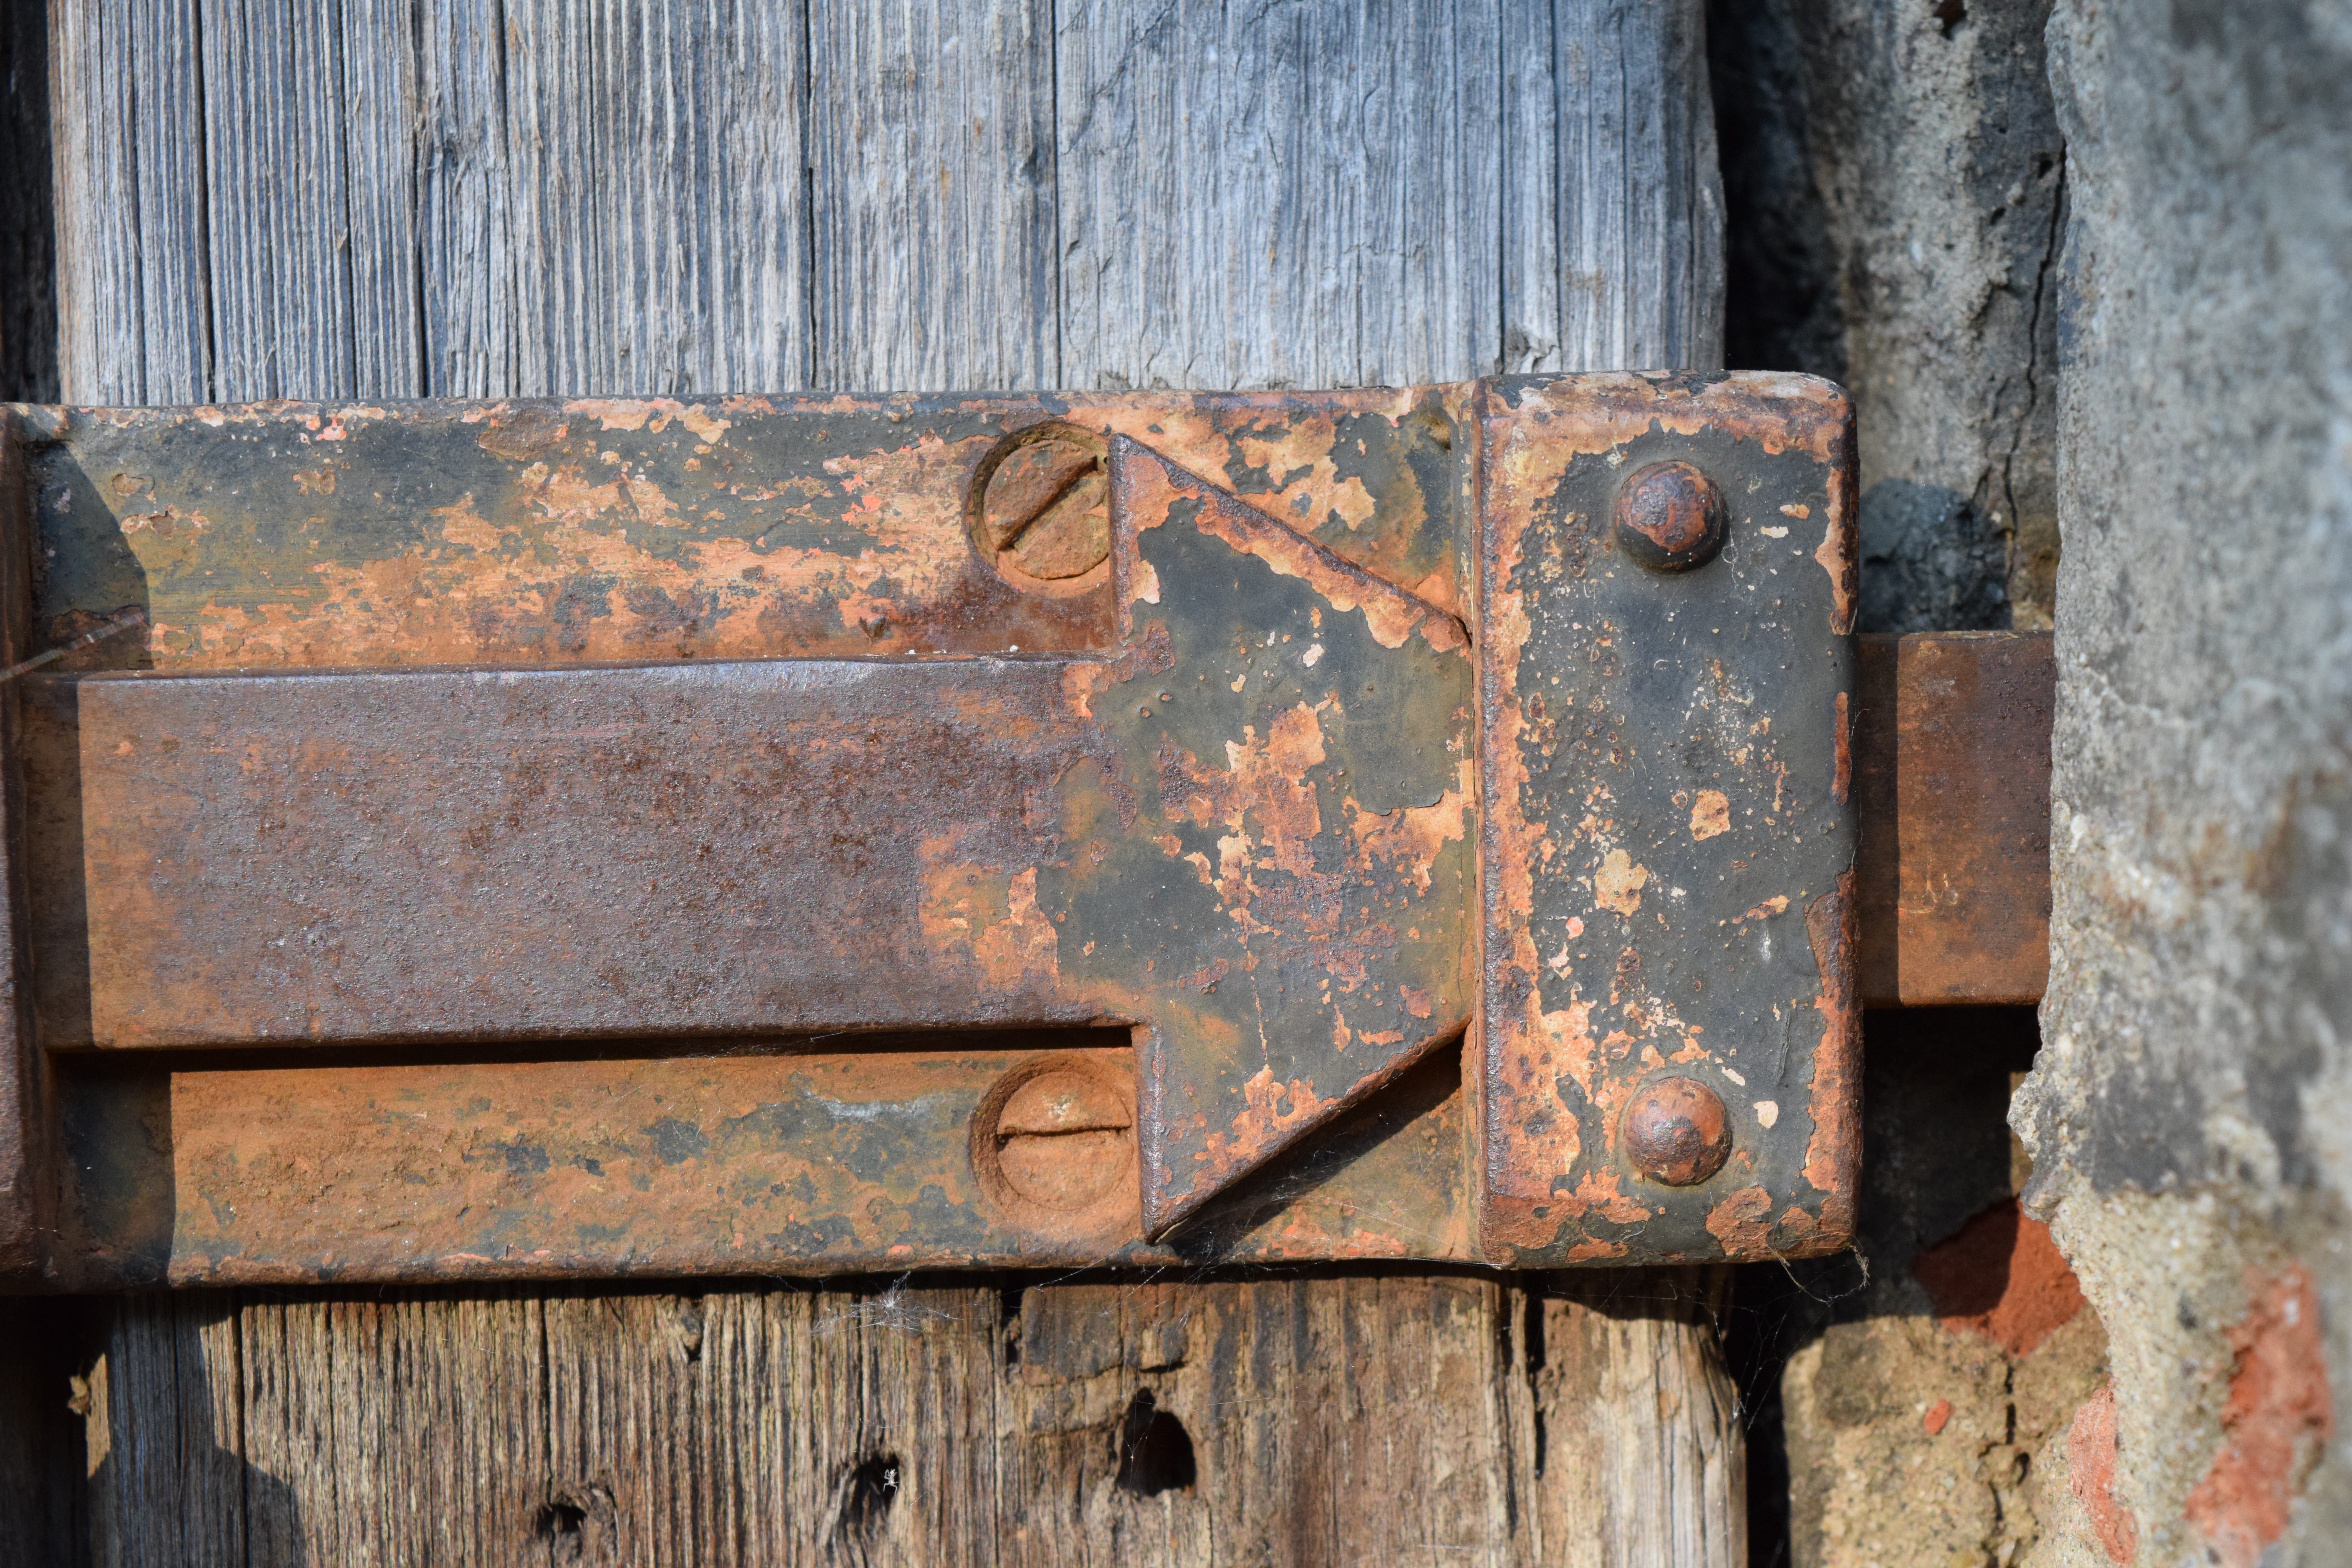
wood, texture, old, wall, rust, metal, castle, furniture, brick, close, door, security, material, bolt, closed, iron, carving, old door, old wooden door, door lock, locks to, backed up, man made object